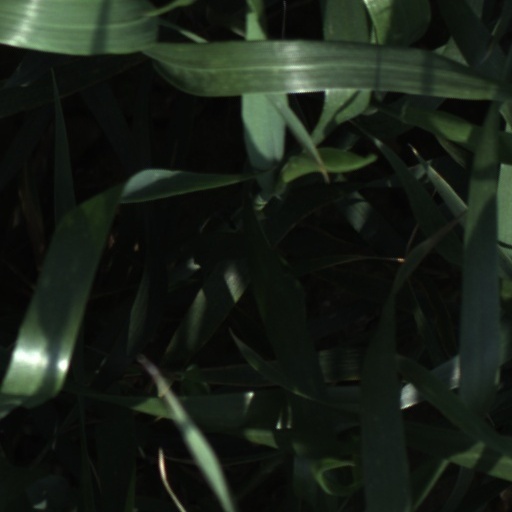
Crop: wheat